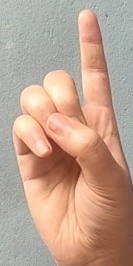
ASL sign: D